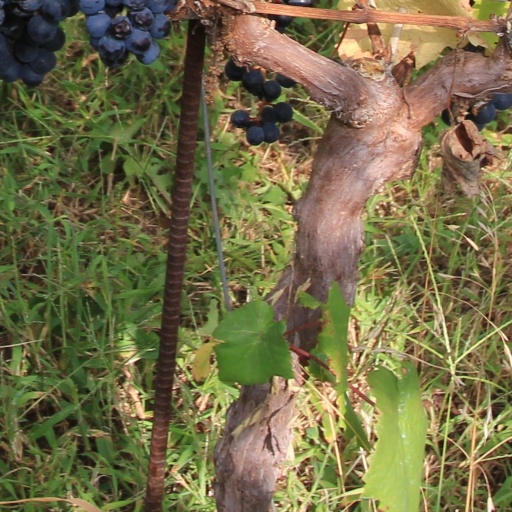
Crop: grape